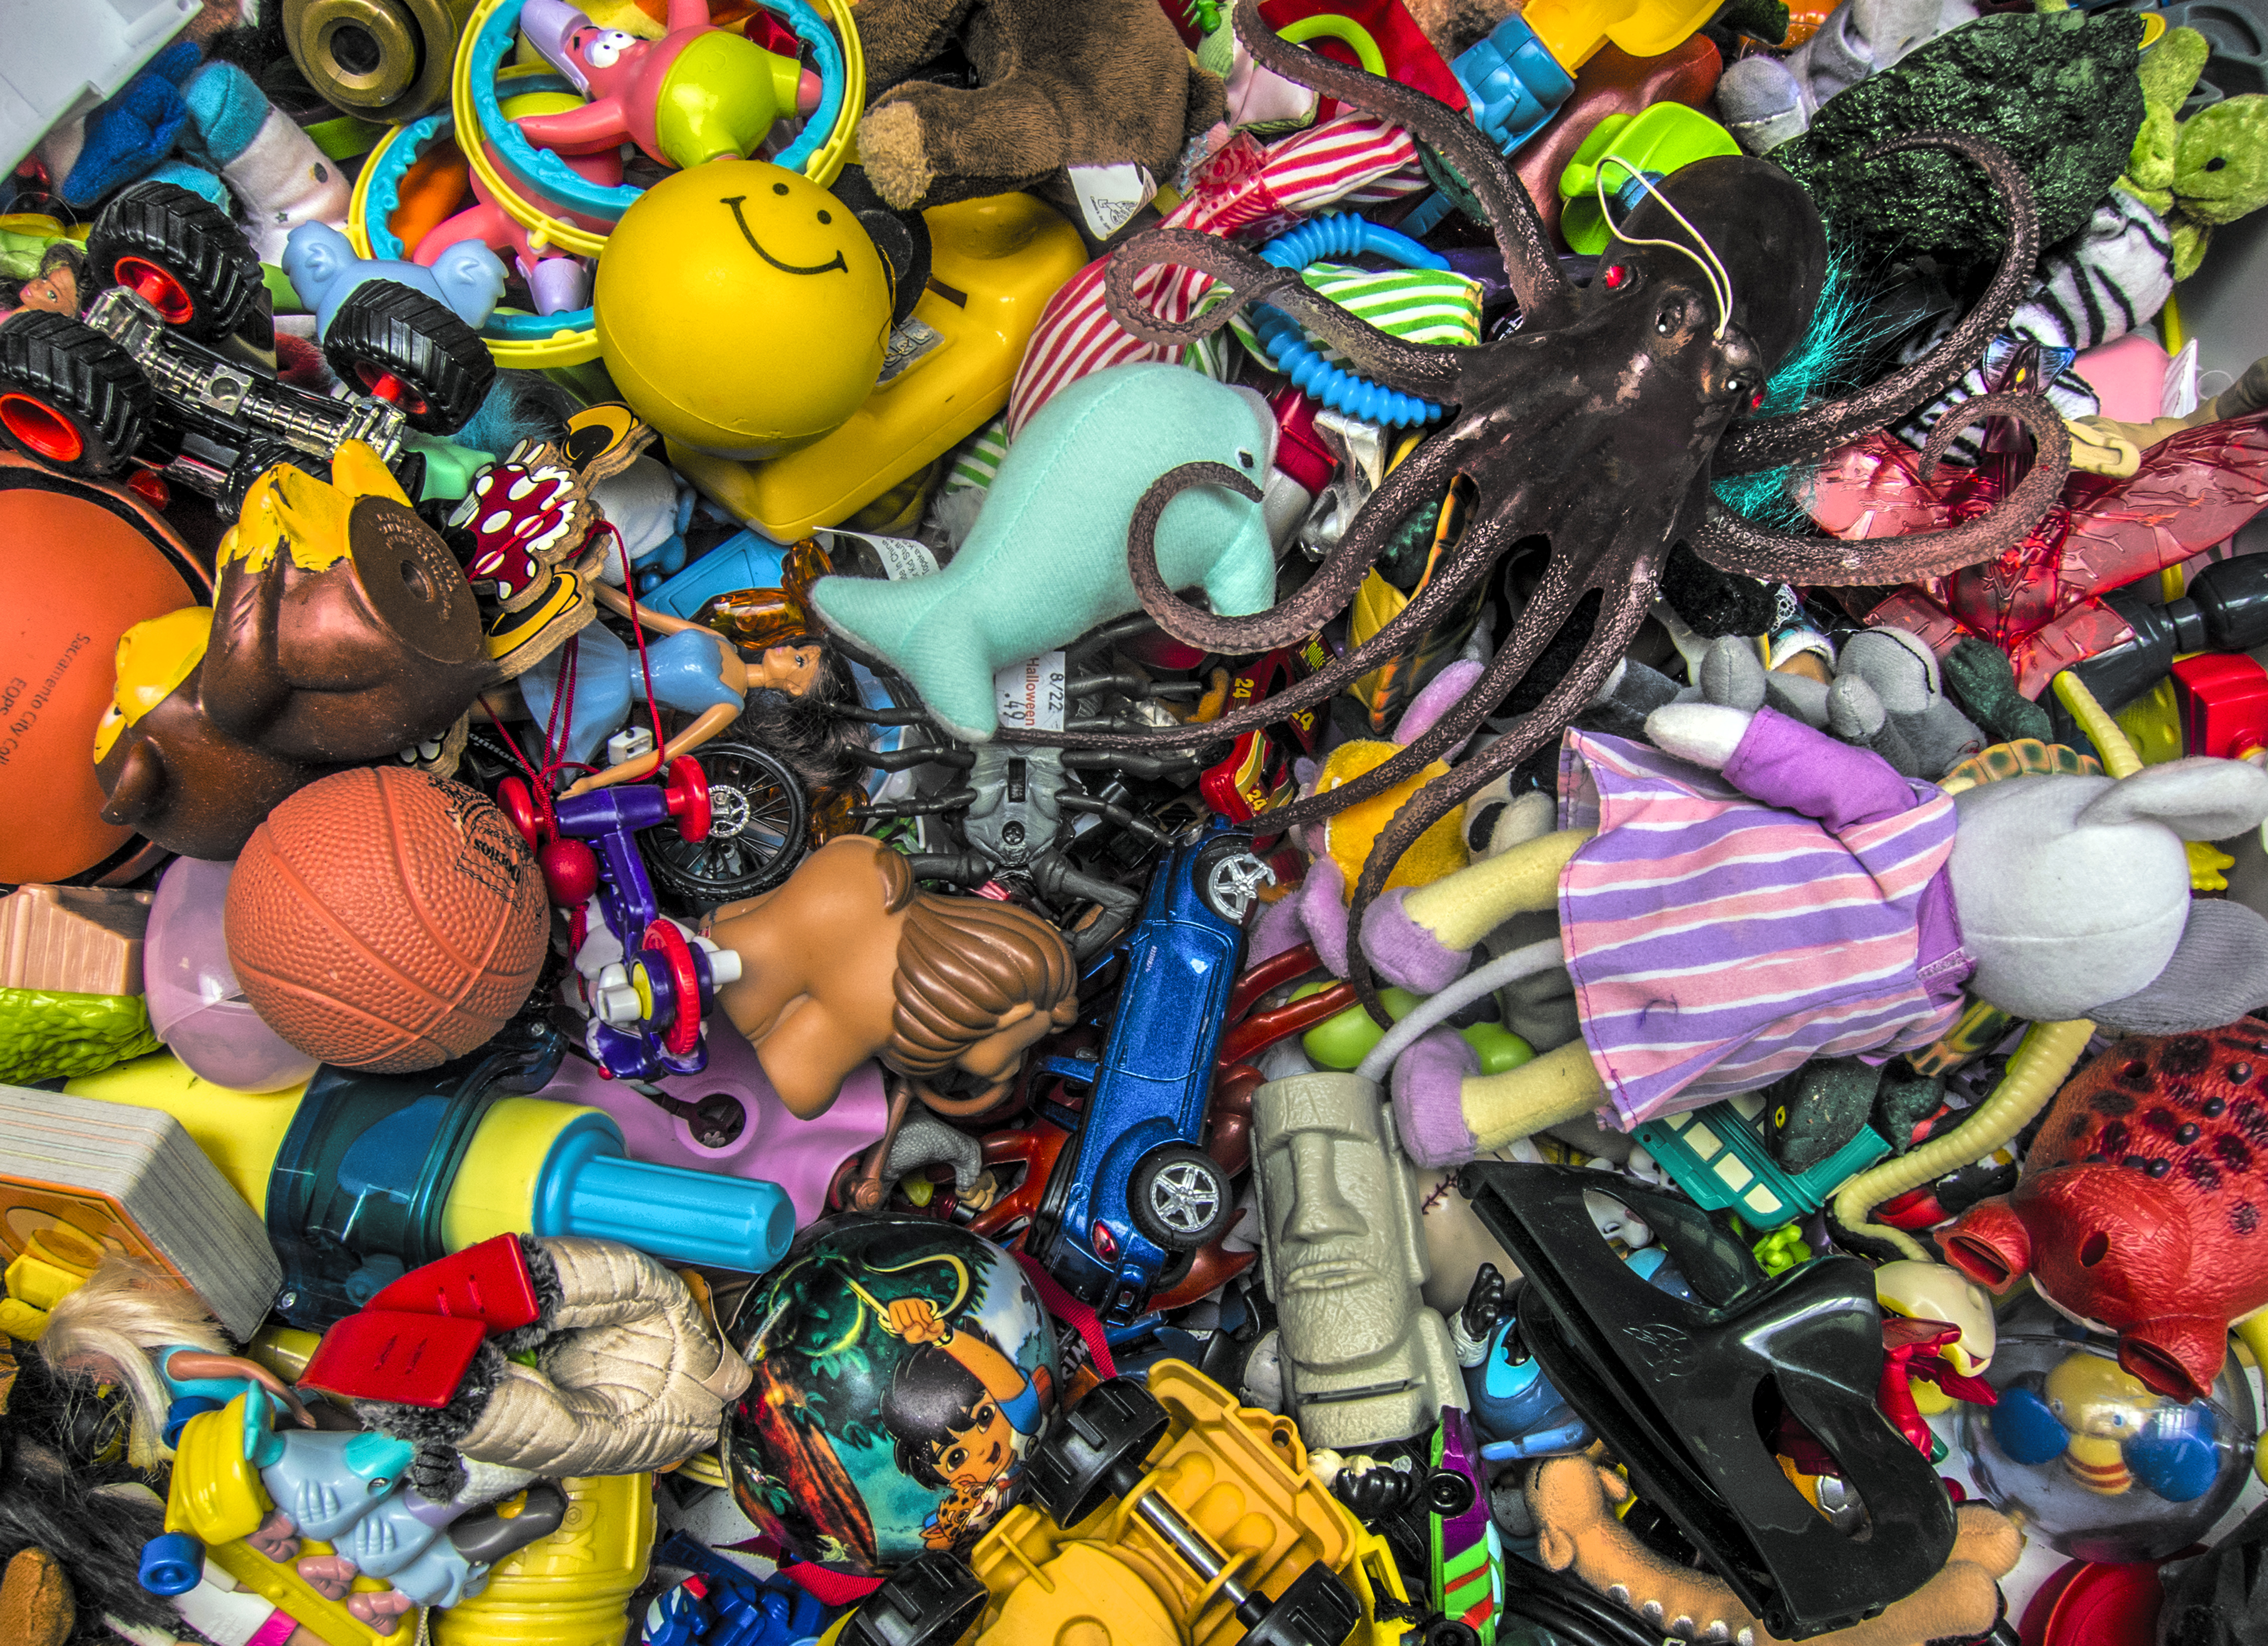
carnival, tower, color, toy, art, festival, toys, comics, ispy, plasic